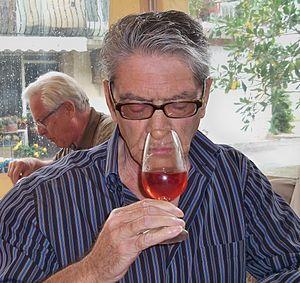
dégustation de vin
Cairanne est une commune française, située dans le département de Vaucluse en région Provence-Alpes-Côte d'Azur.
Le vin est une boisson alcoolisée obtenue par la fermentation du raisin, fruit de la vigne viticole.
En viticulture, le chai est le lieu où se déroule la vinification.